Michael Caine

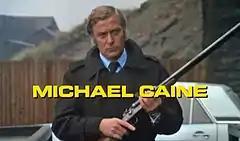
Caine in the trailer for "Get Carter" (1971)

Caine starred in the 1969 comedy caper film "The Italian Job" as Charlie Croker, the leader of a Cockney criminal gang released from prison with the intention of doing a "big job" in Italy to steal gold bullion from an armoured security truck. One of the most celebrated roles of his career, in a 2002 poll his line "You're only supposed to blow the bloody doors off!" was voted the second-funniest line in film (after "He's not the Messiah, he's a very naughty boy" from Monty Python's "Life of Brian"), and favourite one-liner in a 2003 poll of 1,000 film fans. Culminating in a cliffhanger, "The Italian Job" has one of the most discussed end scenes in film; what happened to the coachload of gold teetering over the edge of a cliff has been debated in the decades since the film was released.